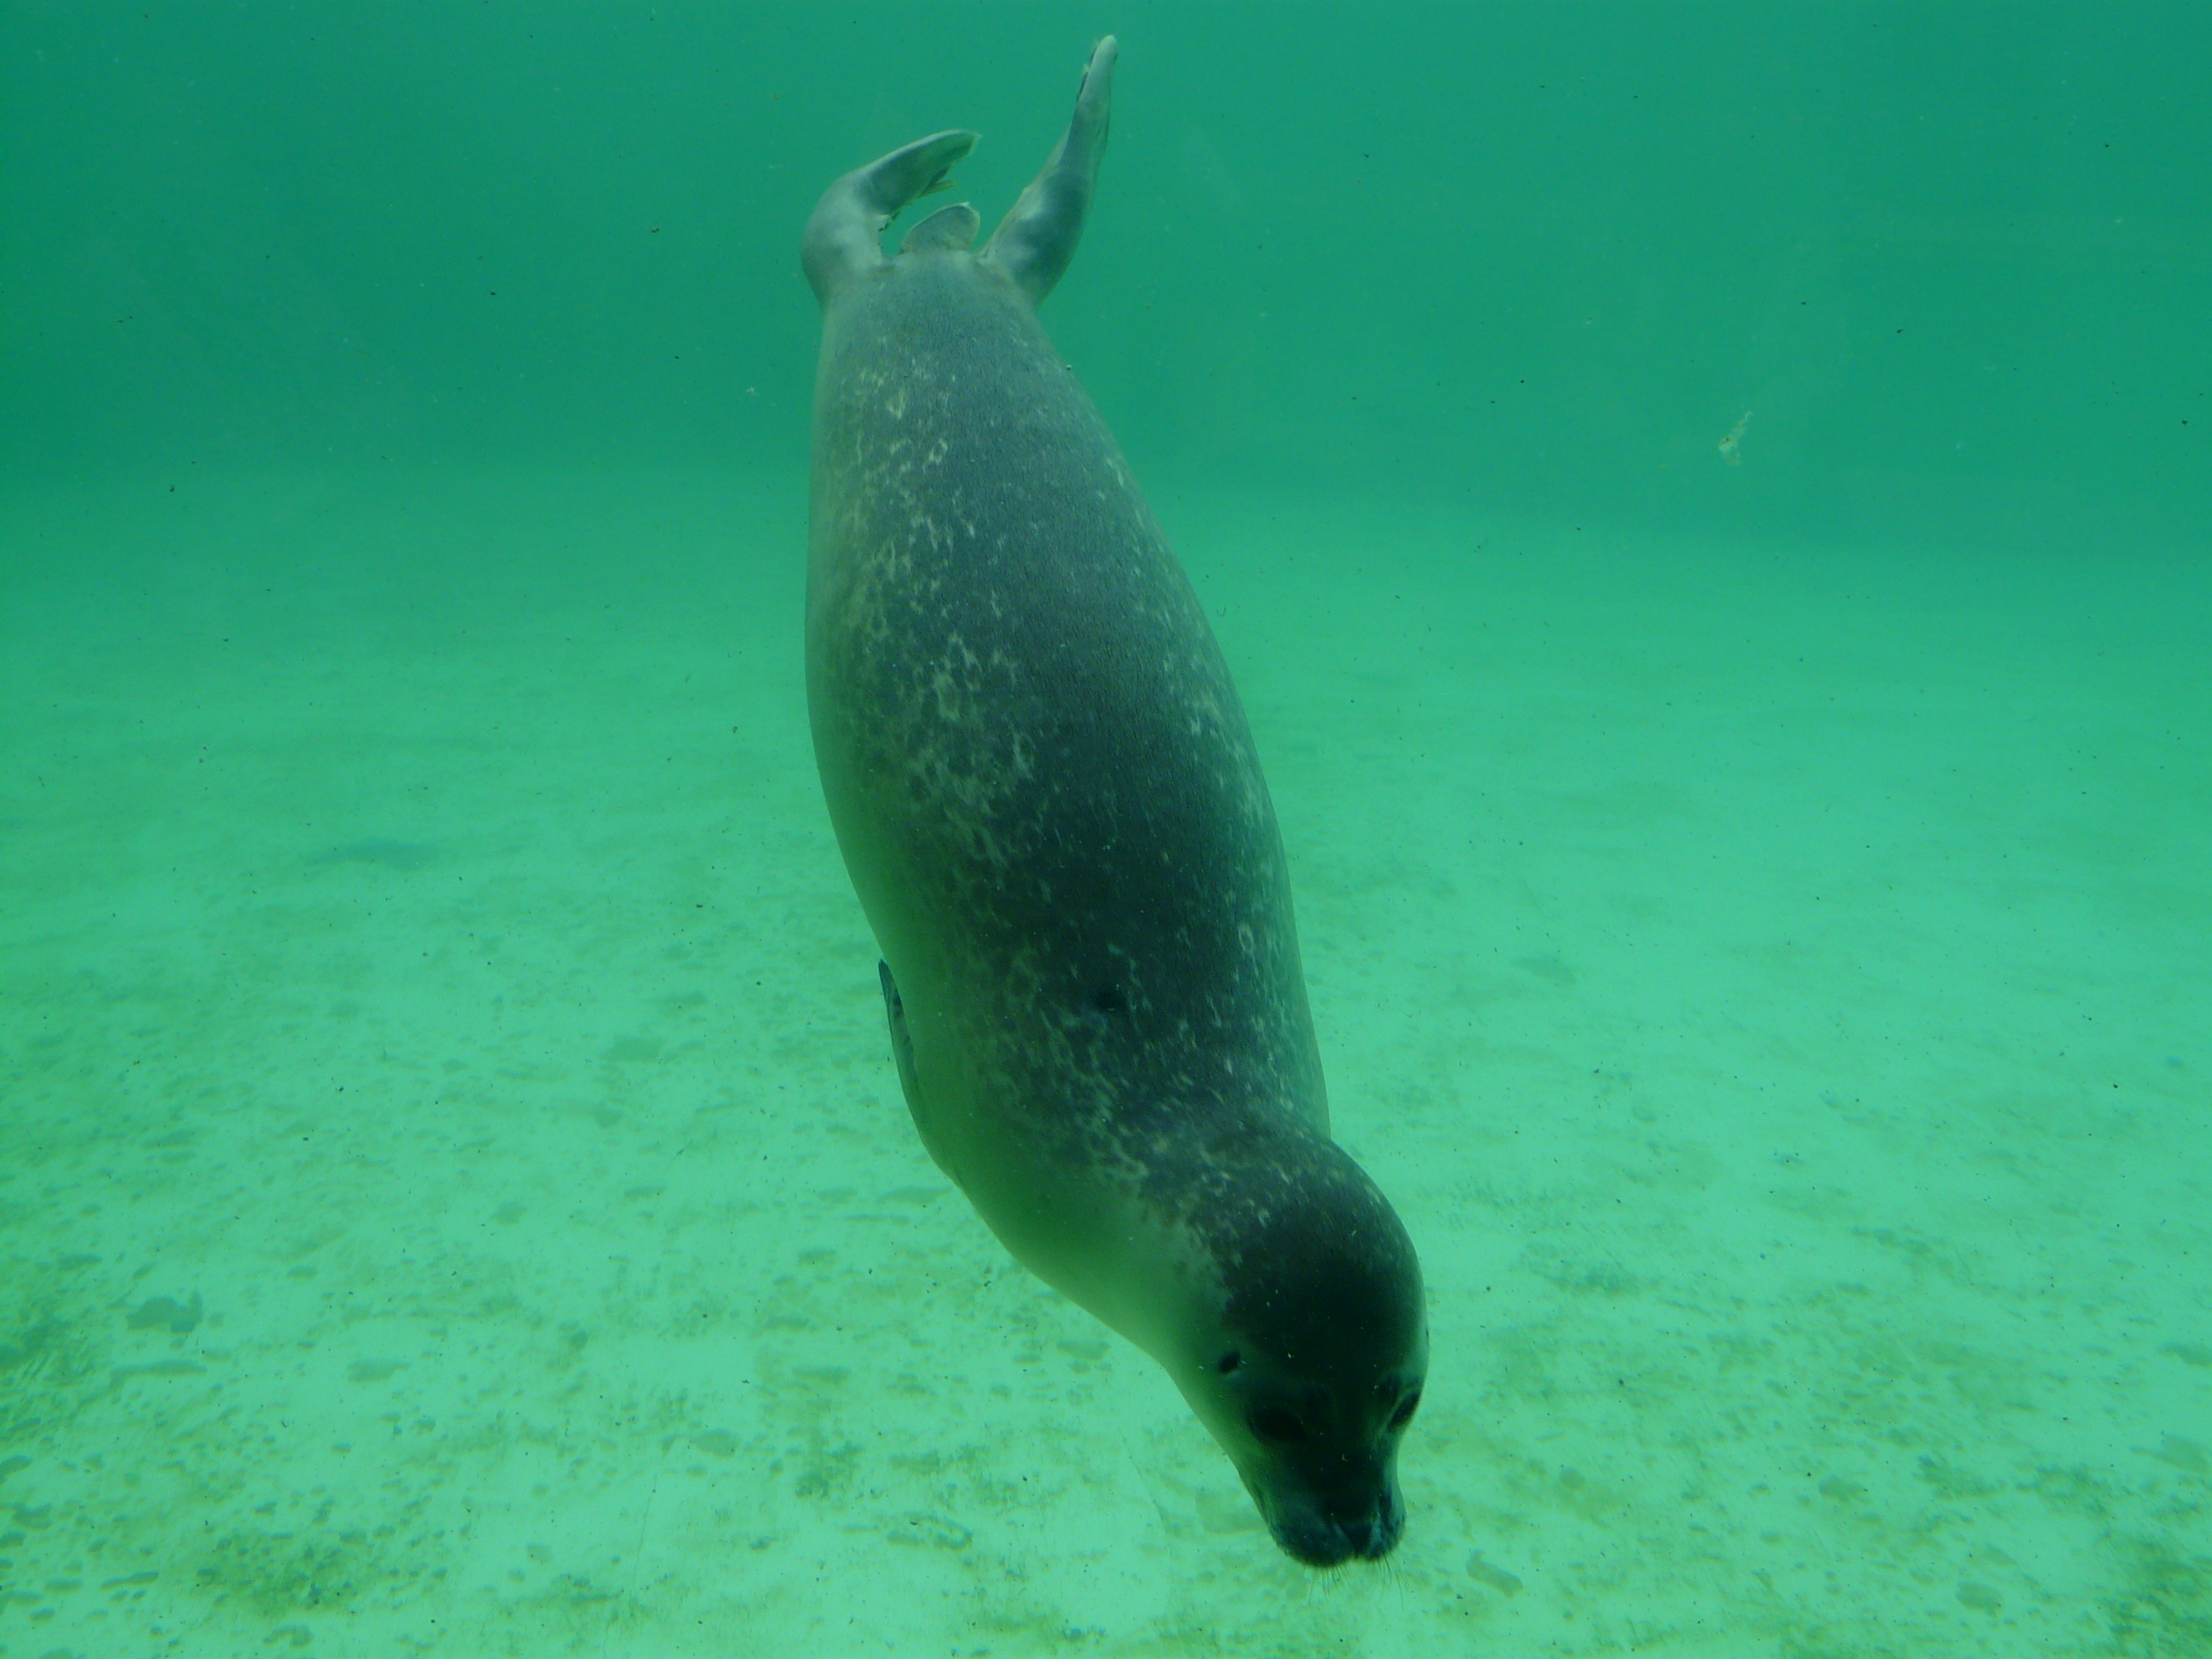
biology, mammal, seal, fauna, aquarium, seals, vertebrate, harbor seal, robbe, seal station, dog seal, marine mammal, phoca vitulina, marine biology, care station, manatee